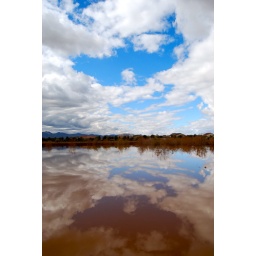
Reflection of clouds in a rather large pool of rain water after this winter's storms in Surprise, Arizona.